Wellington West Coast Regiment

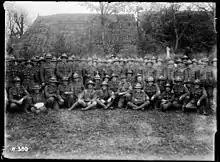
Men from one of the Wellington West Coast companies in France, 1917

At the outbreak of the First World War in August 1914, the decision was made to form a New Zealand infantry brigade of four battalions from the existing territorial regiments. Men from the 7th (Wellington West Coast) Regiment formed the 7th (Wellington West Coast) Company of the Wellington Battalion, which saw service during the Gallipoli Campaign. Following the evacuation from Gallipoli in 1916, the Battalion was expanded to a regiment of two battalions. The Wellington Infantry Regiment would see action on the western front, engaging in the battles of the Somme, Messines, Passchendaele, German Spring Offensive and the Hundred Days' Offensive. A third battalion was also raised in 1917, but was disbanded in 1918 due to manpower shortages. Both the 2nd and 3rd battalions were organised along the same lines as the 1st Battalion, each with their own 7th (Wellington West Coast) Company. The Wellington Infantry Regiment was disbanded at the end of the war.